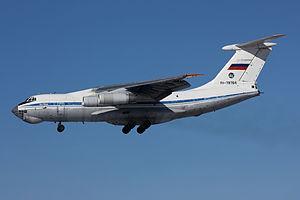
La 224ᵉ brigade volante est une compagnie aérienne russe détenue à 100 % par une filiale du ministère de la défense.